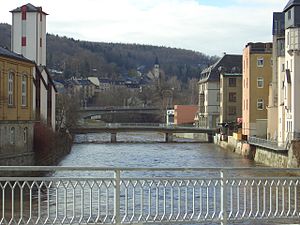
Aue (Sachsen)
Bro over Zwickauer Mulde
Aue er en by i Erzgebirge ved floden Schwarzwassers udmunding i Zwickauer Mulde. Byen er efter Kreisreformen i 2008, en del af Erzgebirgskreis. Før var den administrationsby i den daværende Landkreis Aue-Schwarzenberg.